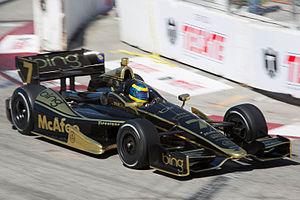
Sébastien Olivier Bourdais, né le 28 février 1979 au Mans, est un pilote automobile français. Après avoir remporté à quatre reprises le championnat du monde de Champ Car avec l'équipe Newman/Haas Racing, il a évolué en 2008 et 2009 dans le championnat du monde de Formule 1 au sein de la Scuderia Toro Rosso.